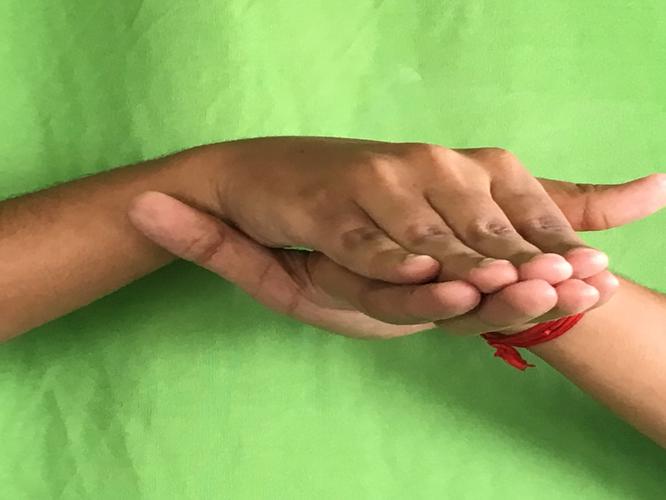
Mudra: Matsya
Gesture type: double_hand